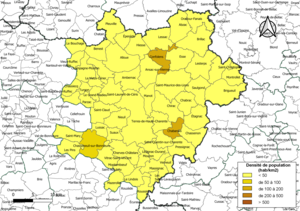
Carte des densités de population (millésimée 2016) des communes de la communauté de communes la Communauté de communes de Charente Limousine, département de la Charente, France. Composition au 1er janvier 2019.
La communauté de communes de Charente Limousine est une communauté de communes française, située dans le département de la Charente et la région Nouvelle-Aquitaine.